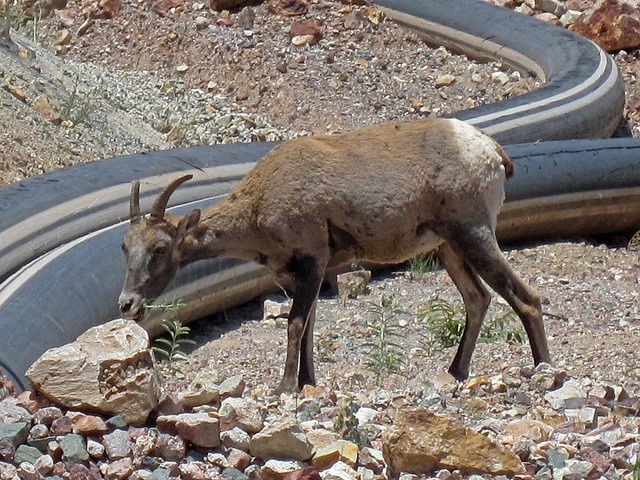
A tall goat standing next to a pile of little rocks.
A goat eating a plant next to a large hose.
A goat eating grass next to a large set of pipes.
A goat munches on a plant near a rock.
A wild sheep grazing on sparse plants near a pipeline.